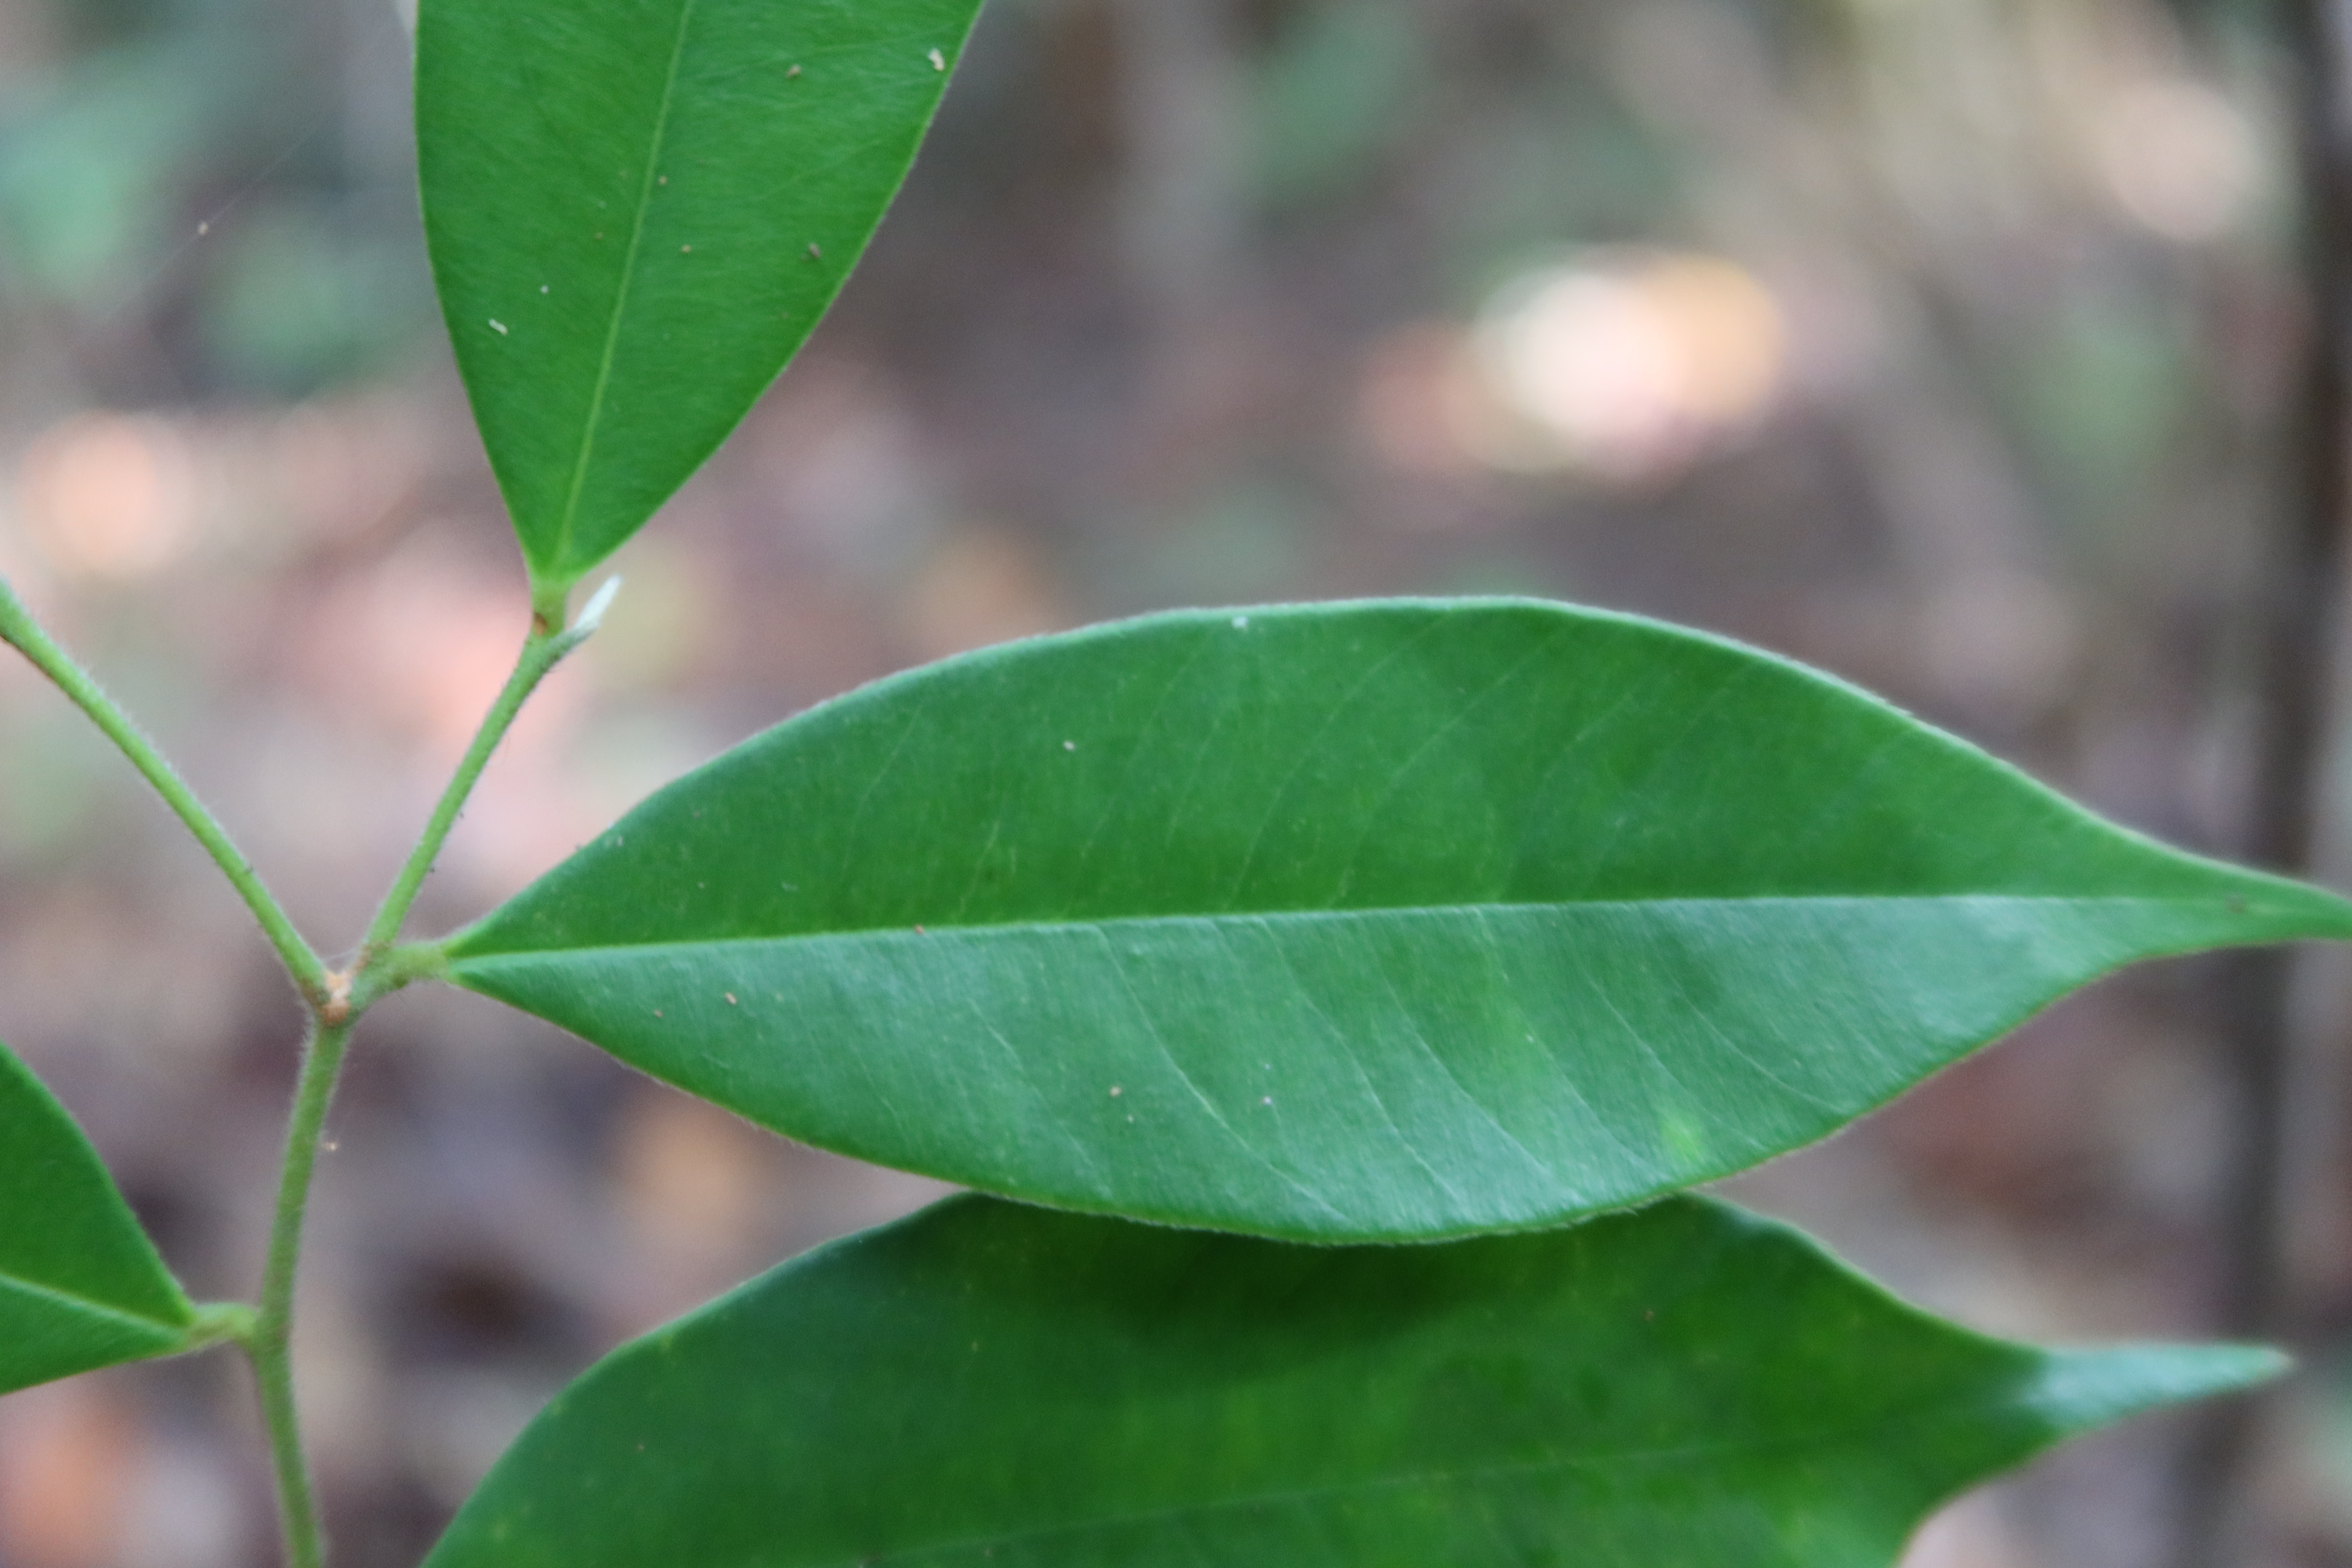
Label: Healthy